Cesare Angelini (author)

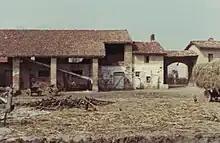
The birthplace in Albuzzano

Angelini was born in Albuzzano. He was the sixth son of Giovanni Battista and Maria Maddalena Bozzini (or Bosini), peasants from whom he learned the rural agricultural traditions.